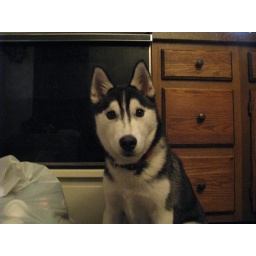
I am done eating now. You can play with me.Shasta in our kitchen